Cheerleader Melissa

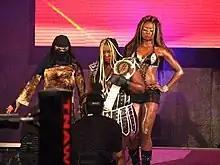
The Kongtourage

On the edition of January 10 of "TNA Impact!" Anderson made her Total Nonstop Action Wrestling (TNA) debut as an unknown woman wearing a niqāb, later named Raisha Saeed and billed from Syria. She was in Awesome Kong's corner when Kong defeated Gail Kim to win the TNA Women's Knockout Championship. Her first pay-per-view appearance with the company was again in Kong's corner at Against All Odds, distracting Kong's opponent ODB to help her retain the Knockout Championship. The situation with Kim and ODB intensified, leading to Anderson's first match as a competitor with the promotion. At TNA's all-steel cage event Lockdown, she and Kong took on Kim and ODB in a tag team match, where Saeed was pinned by ODB. On the edition of July 3, 2008 of "Impact!", Saeed lost a match against newcomer Taylor Wilde which saw Wilde become number one contender for the Knockout Championship despite outside interference from Kong.